William Tindal

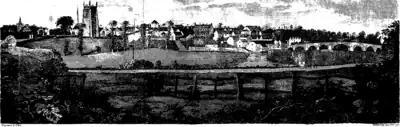
Fleuron from "The History and Antiquities of the Abbey and Borough of Evesham"

Tindal is also said to have written a poetical essay in blank verse, entitled "The Evils and Advantages of Genius contrasted".